Richard Meier

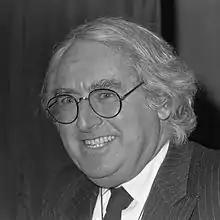
Richard Meier (1986)

In New York City, Meier worked briefly in 1959 for Skidmore, Owings and Merrill, and then for three years for Marcel Breuer before starting his own firm in 1963.